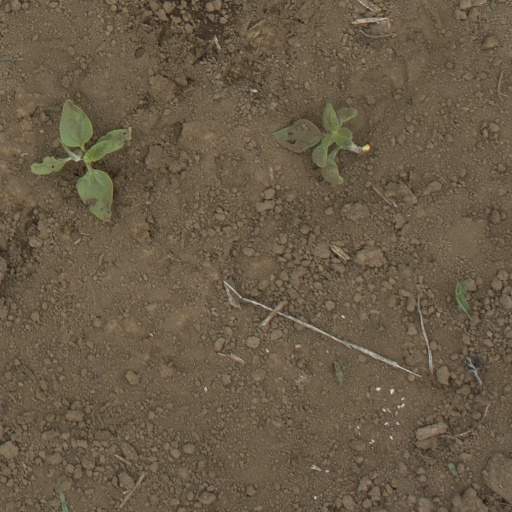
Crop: Jerusalem artichoke